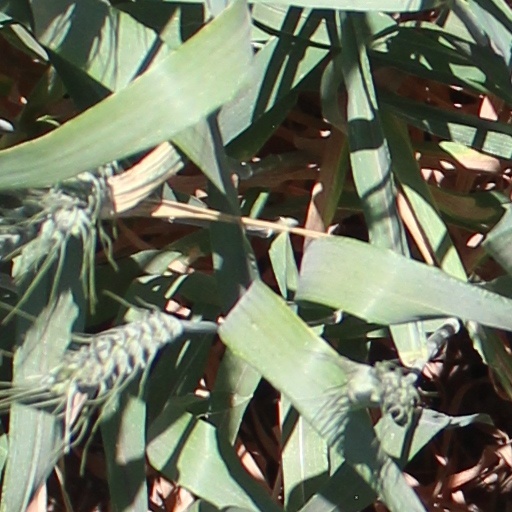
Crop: wheat